Farnham, Suffolk

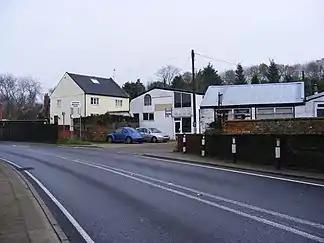

St. Mary's Church is located just South of the village and has a long history dating back to the Norman times.